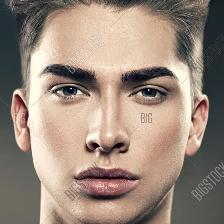
Label: faces